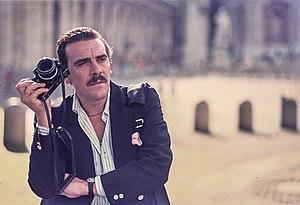
Rino Barillari, né le 8 février 1945 à Limbadi, dans la province de Vibo Valentia, en Italie, est un photographe italien. Il est parfois surnommé « le roi des paparazzis ».